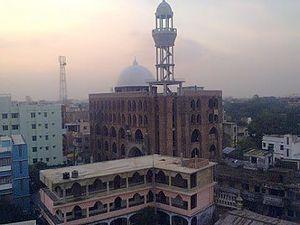
Brahmanbaria est une ville du Bangladesh, d'une population de 268 279 habitants en 2015, avec une agglomération d'environ 521 994 habitants en 2015.